U.S. Route 90 in Louisiana

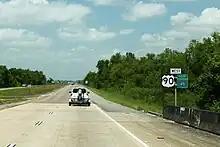
US 90 West and Future I-49 Corridor signs near Raceland in 2014.

In Louisiana, current plans call for parts of US 90 to be upgraded to Interstate Highway standards from Lafayette to just west of New Orleans and designated I-49. The stretch of US 90 to be upgraded to I-49 is listed under High Priority Corridor 37 and stretches from the West Bank Expressway (US 90 Business near Westwego) to just north of downtown Lafayette, where US 90 splits from US 167 (the two highways converge in downtown Lafayette). The stretch of US 167 from US 90 to I-10 will also be upgraded and included as part of I-49. As of March 2008, due to a $1 billion surplus in the Louisiana state budget, the legislature approved a bill which proposed capacity improvements on US 90 in the Lafayette area. US 167/US 90 is currently six-lanes from I-10 in Lafayette to LA 182 and LA 96 in Broussard.